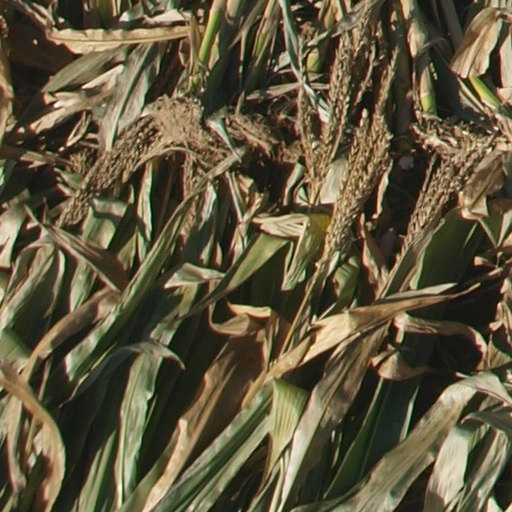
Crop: maize; corn